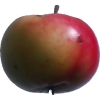
Label: Apple 11